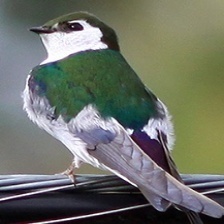
Species: VIOLET GREEN SWALLOW
Scientific name: TACHYCINETA THALASSINA